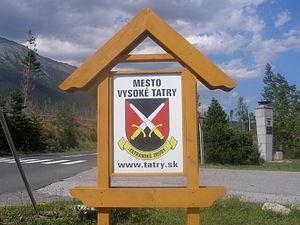
Tatranské Zruby est une localité de la ville de Vysoké Tatry. Elle est située à 995 m d'altitude. Elle fut fondée en 1923 comme campement militaire.